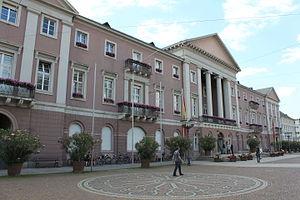
Karlsruhe, Allemagne